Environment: real
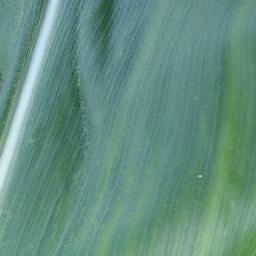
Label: healthy